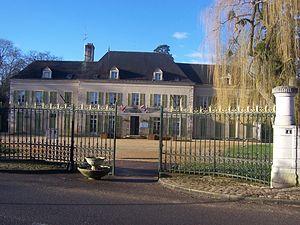
Châtenoy-en-Bresse Mairie
Châtenoy-en-Bresse est une commune française située dans le département de Saône-et-Loire en région Bourgogne-Franche-Comté.